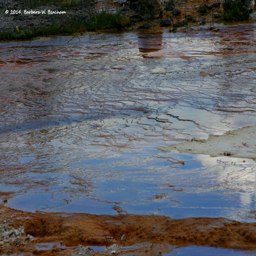
the sky reflected off a shallow layer of water